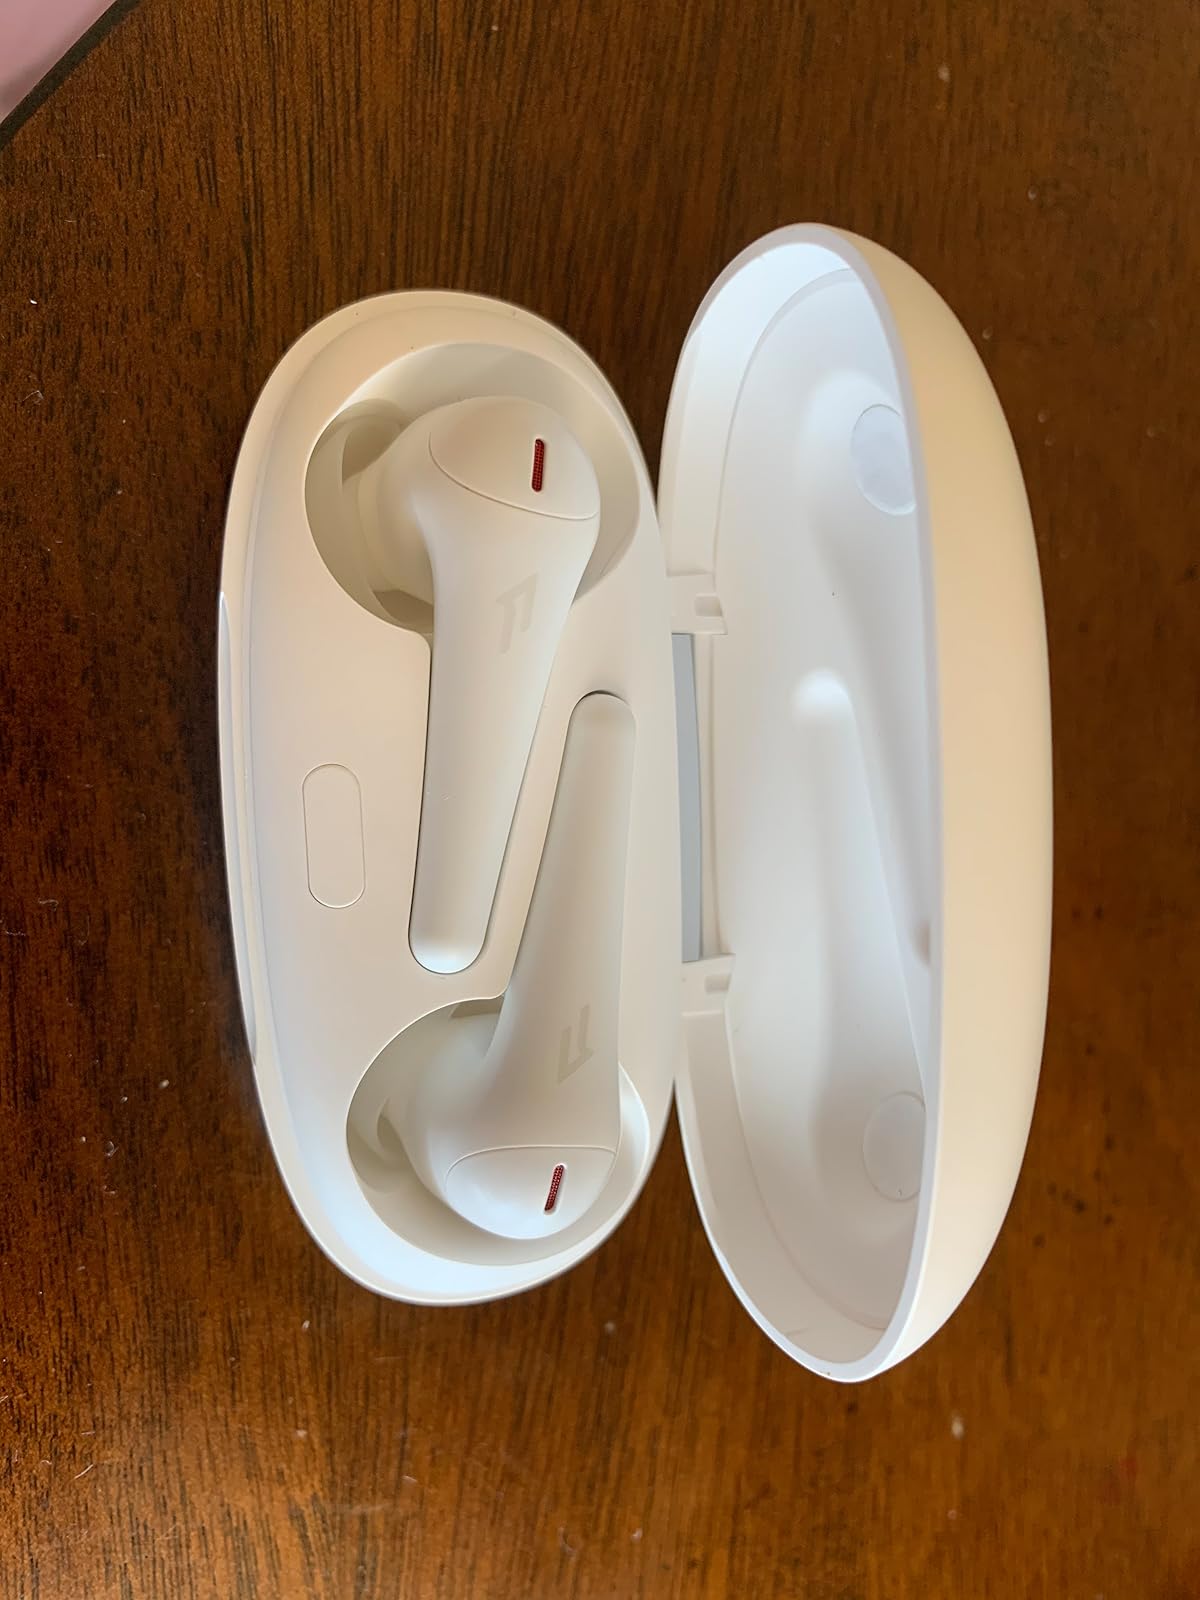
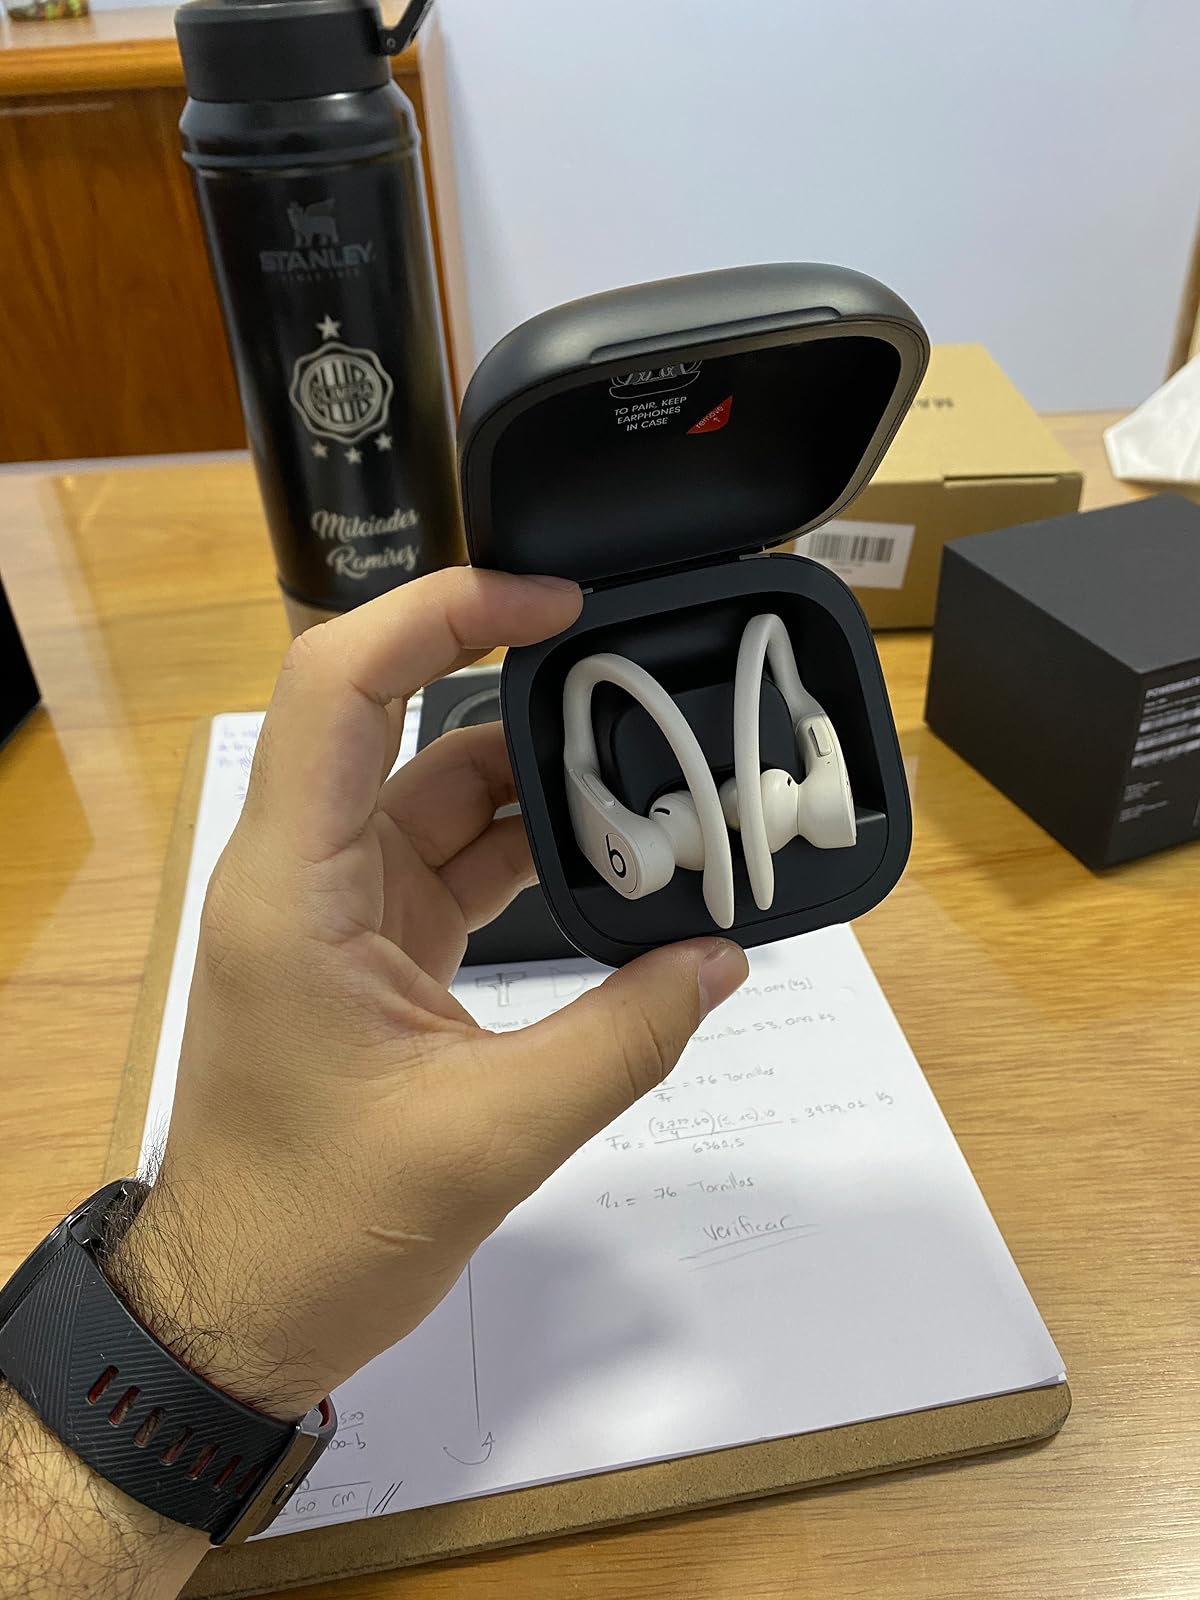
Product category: earbuds
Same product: no